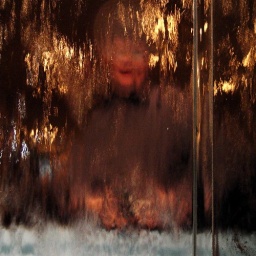
reflection in the water mirror at Apollo Flame restaurant, Asheville.